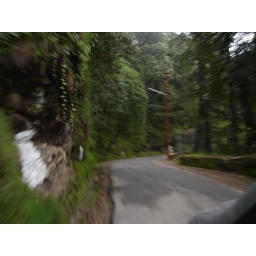
photo of a mountain road in a moving car